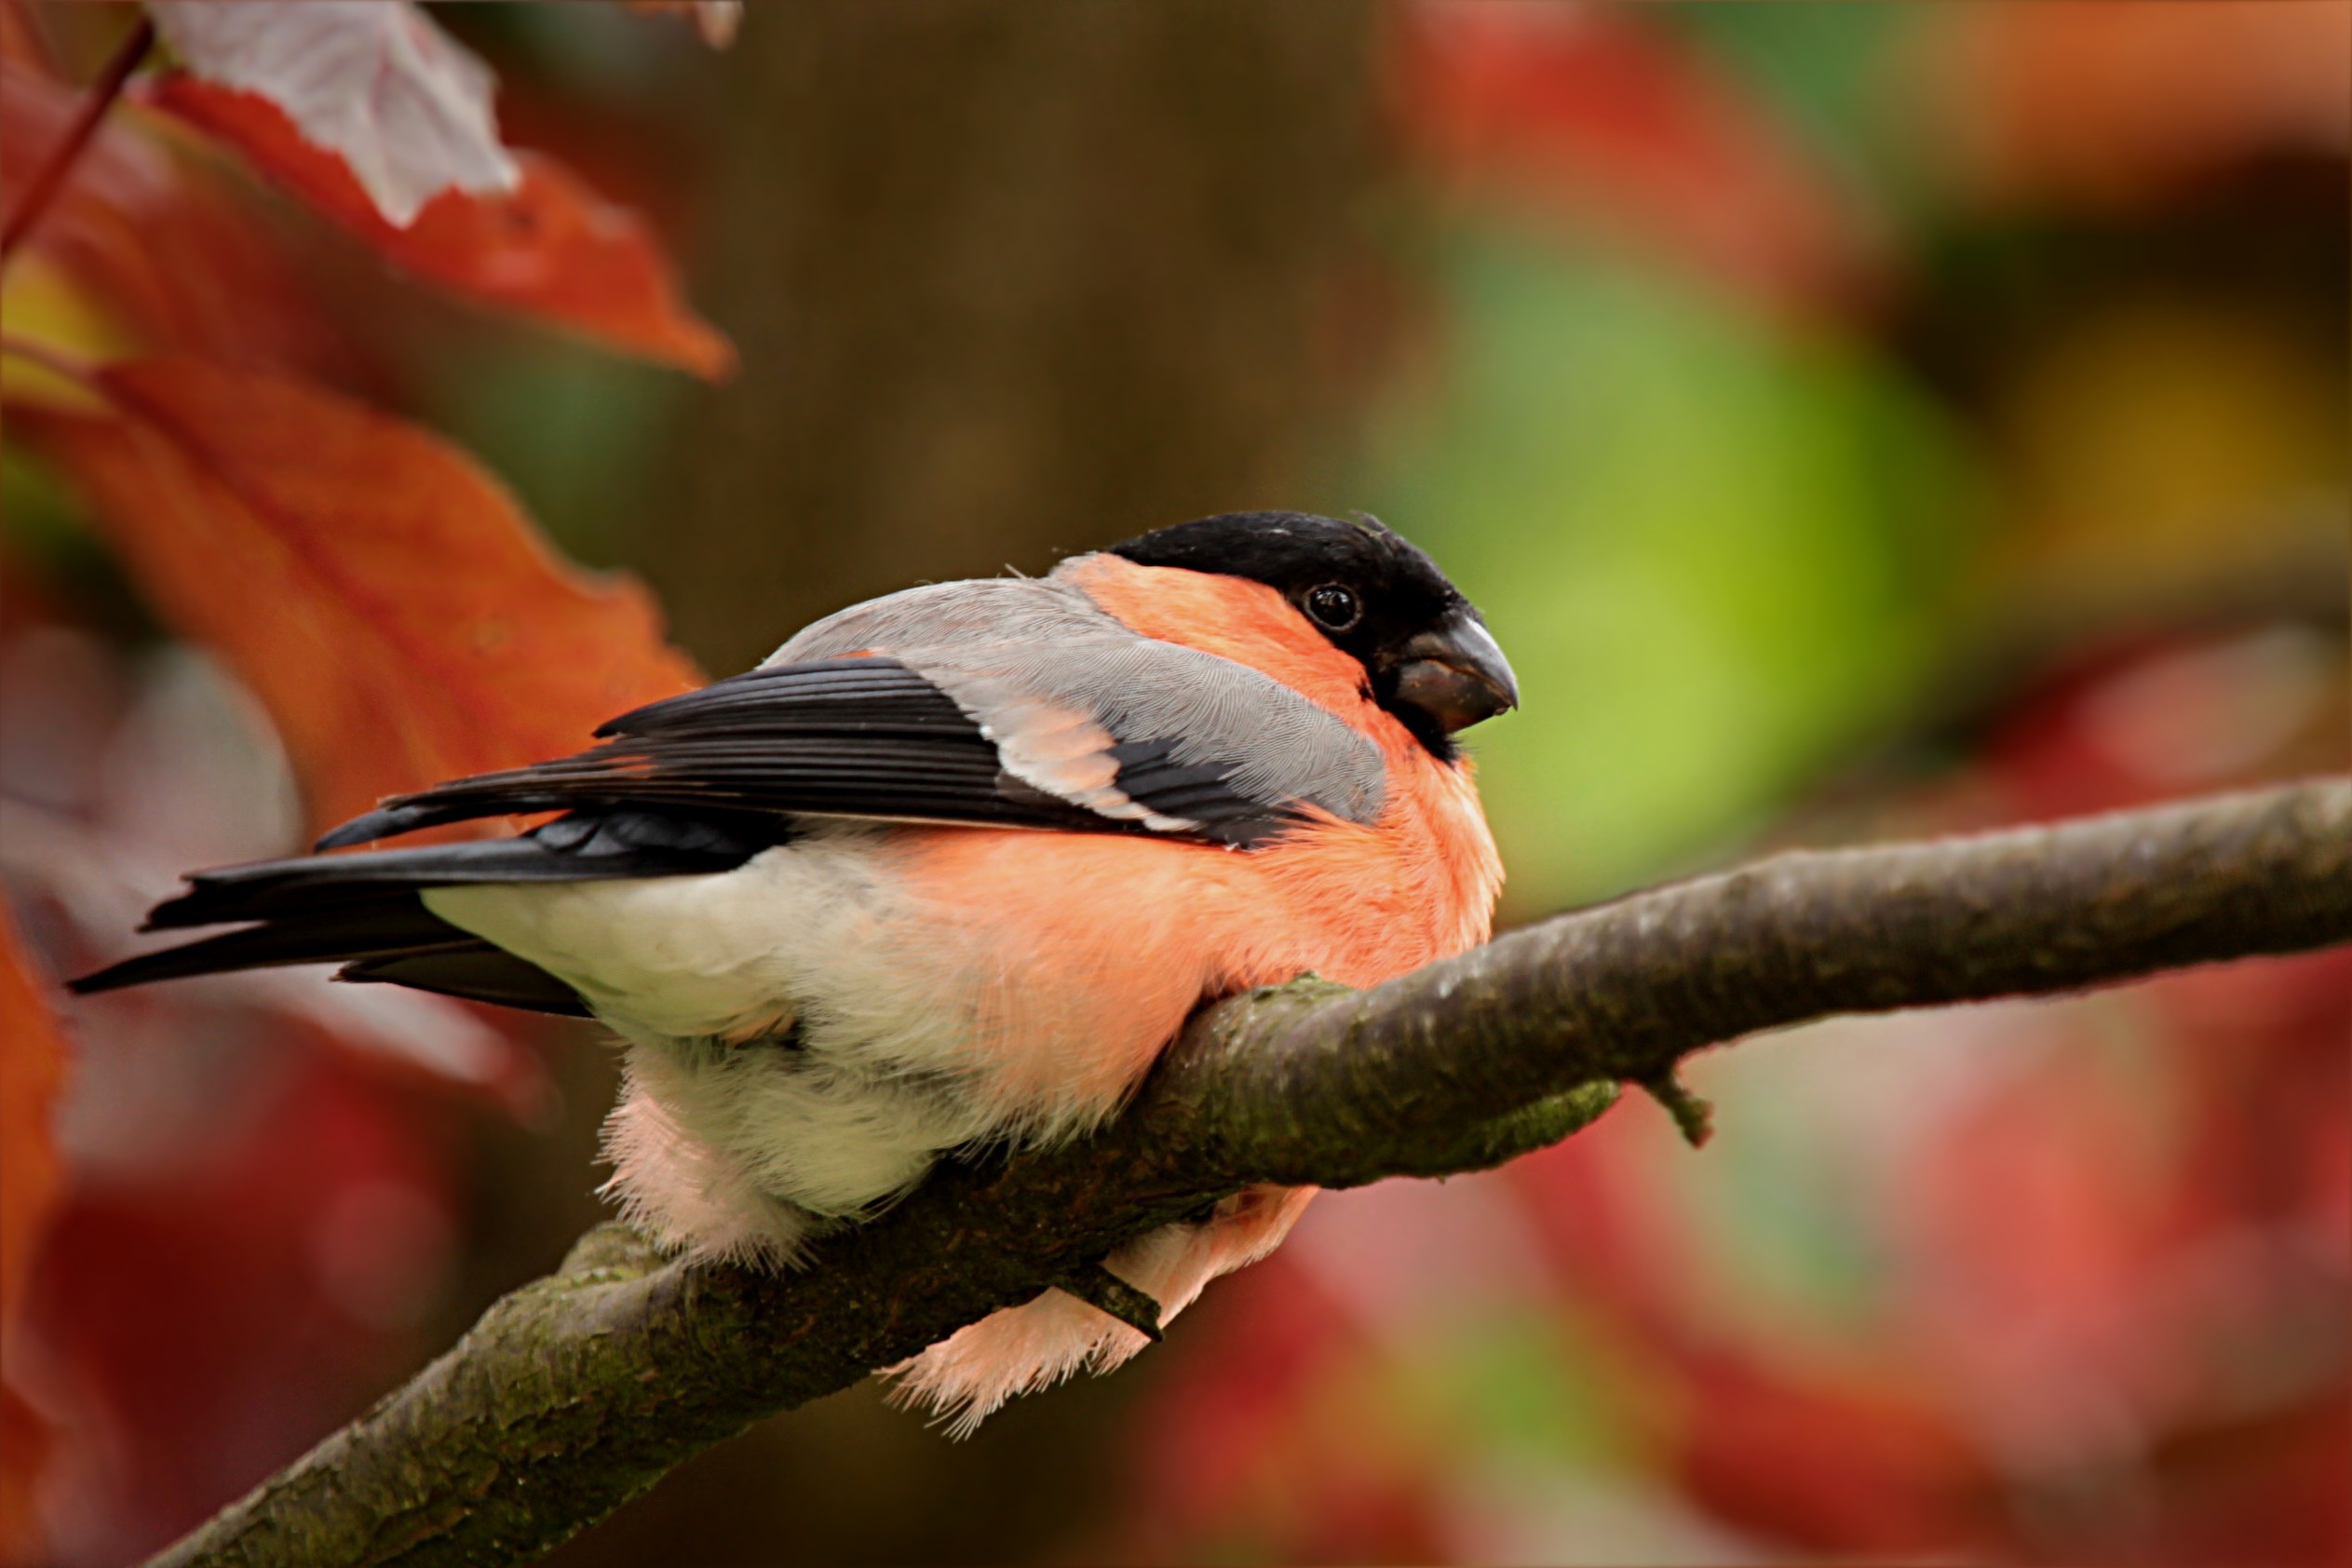
tree, nature, branch, bird, male, wildlife, beak, sitting, garden, fauna, close up, vertebrate, bullfinch, coraciiformes, pyrrhula, gimpel, perching bird